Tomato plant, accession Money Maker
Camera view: tilt-top (135 deg); turntable rotation: 150 degrees
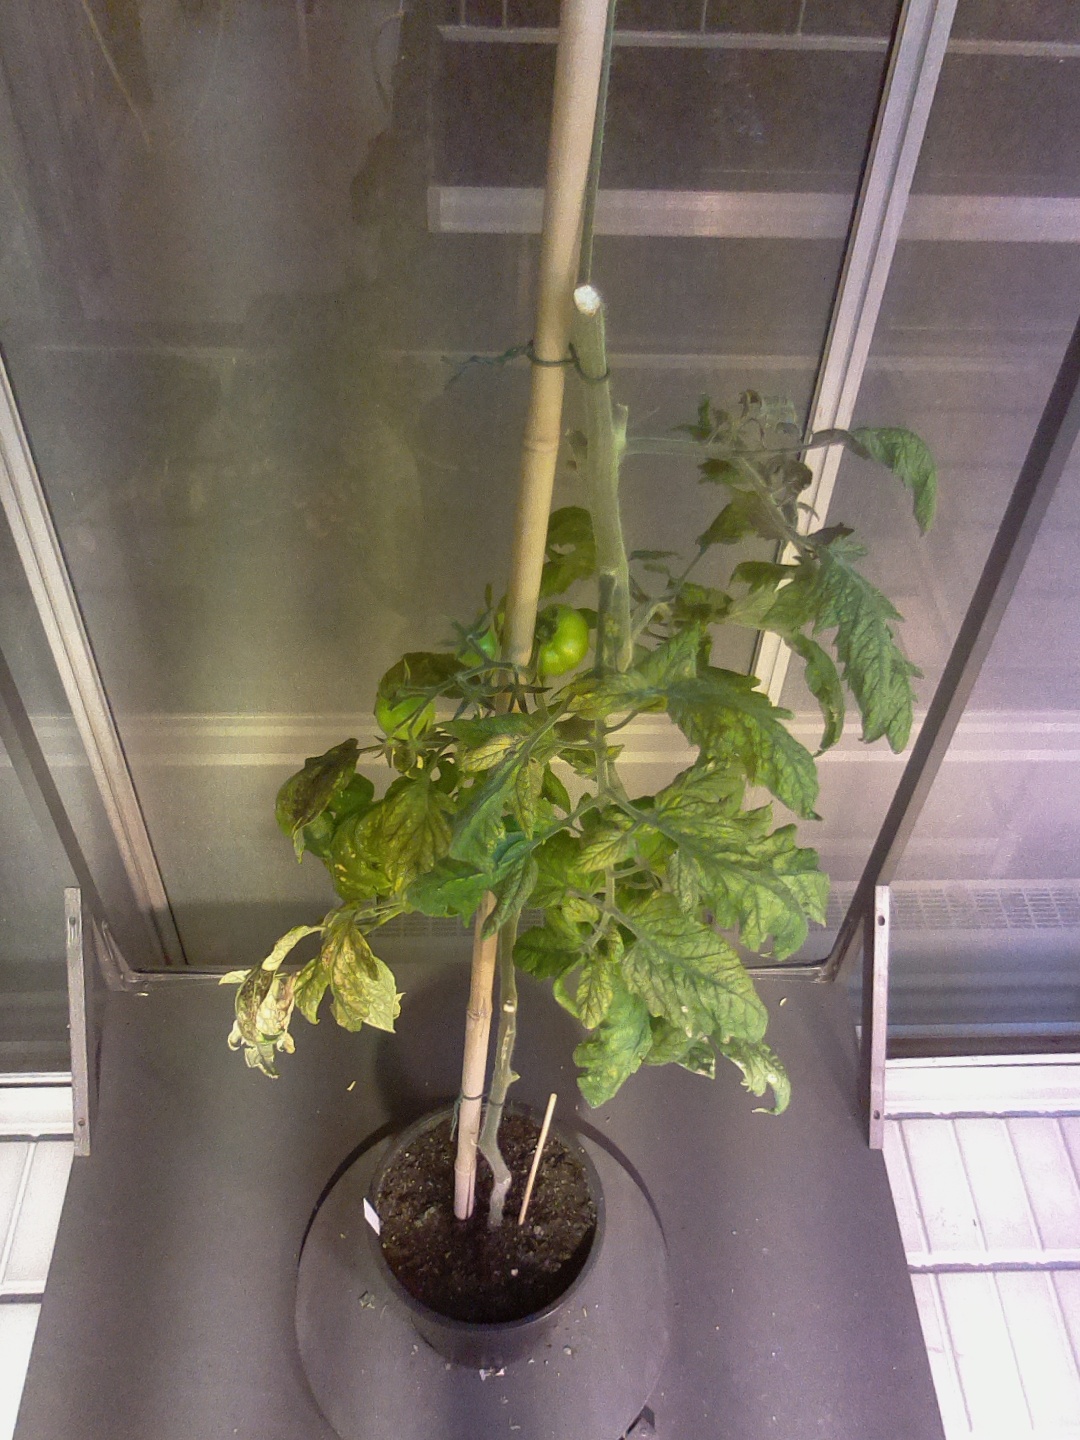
BBCH growth stage 75: 50%-60% of final fruit size